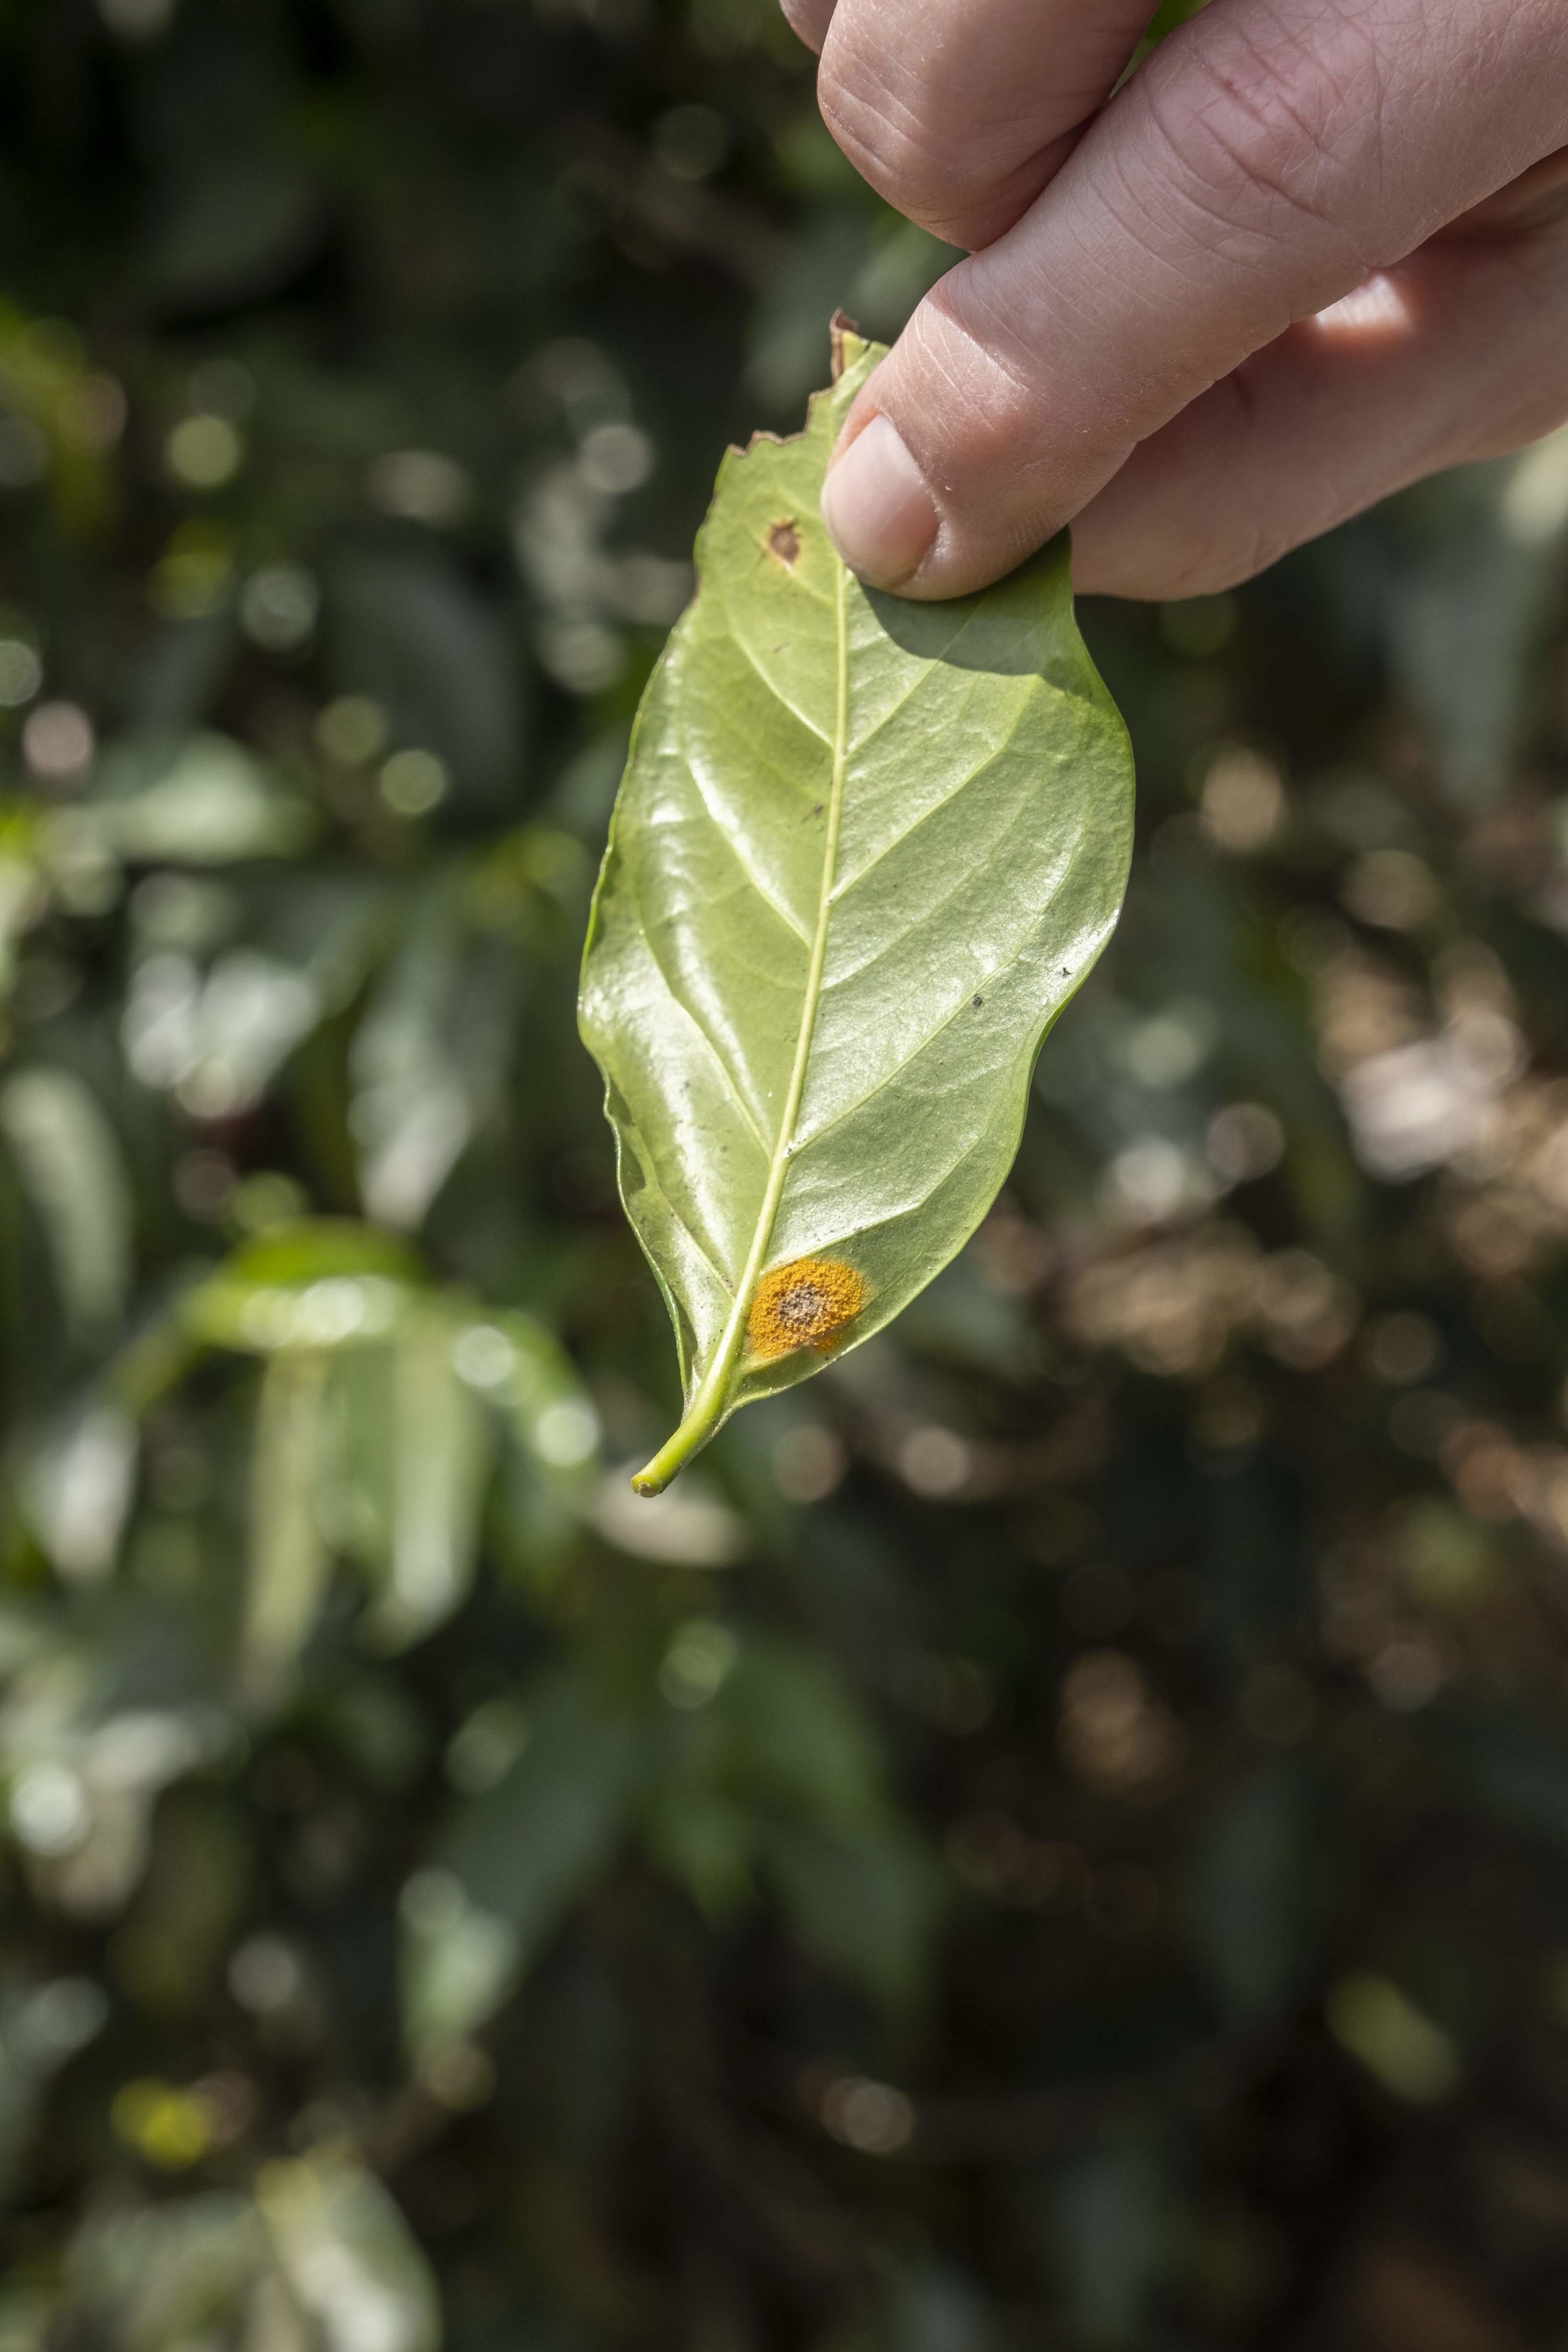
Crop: unknown
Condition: coffee_coffee_rust